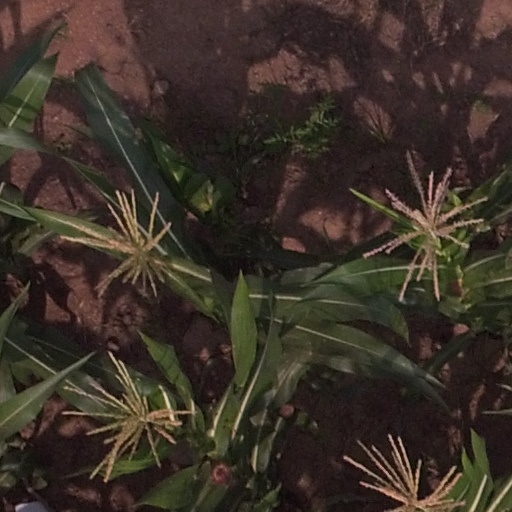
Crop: maize; corn